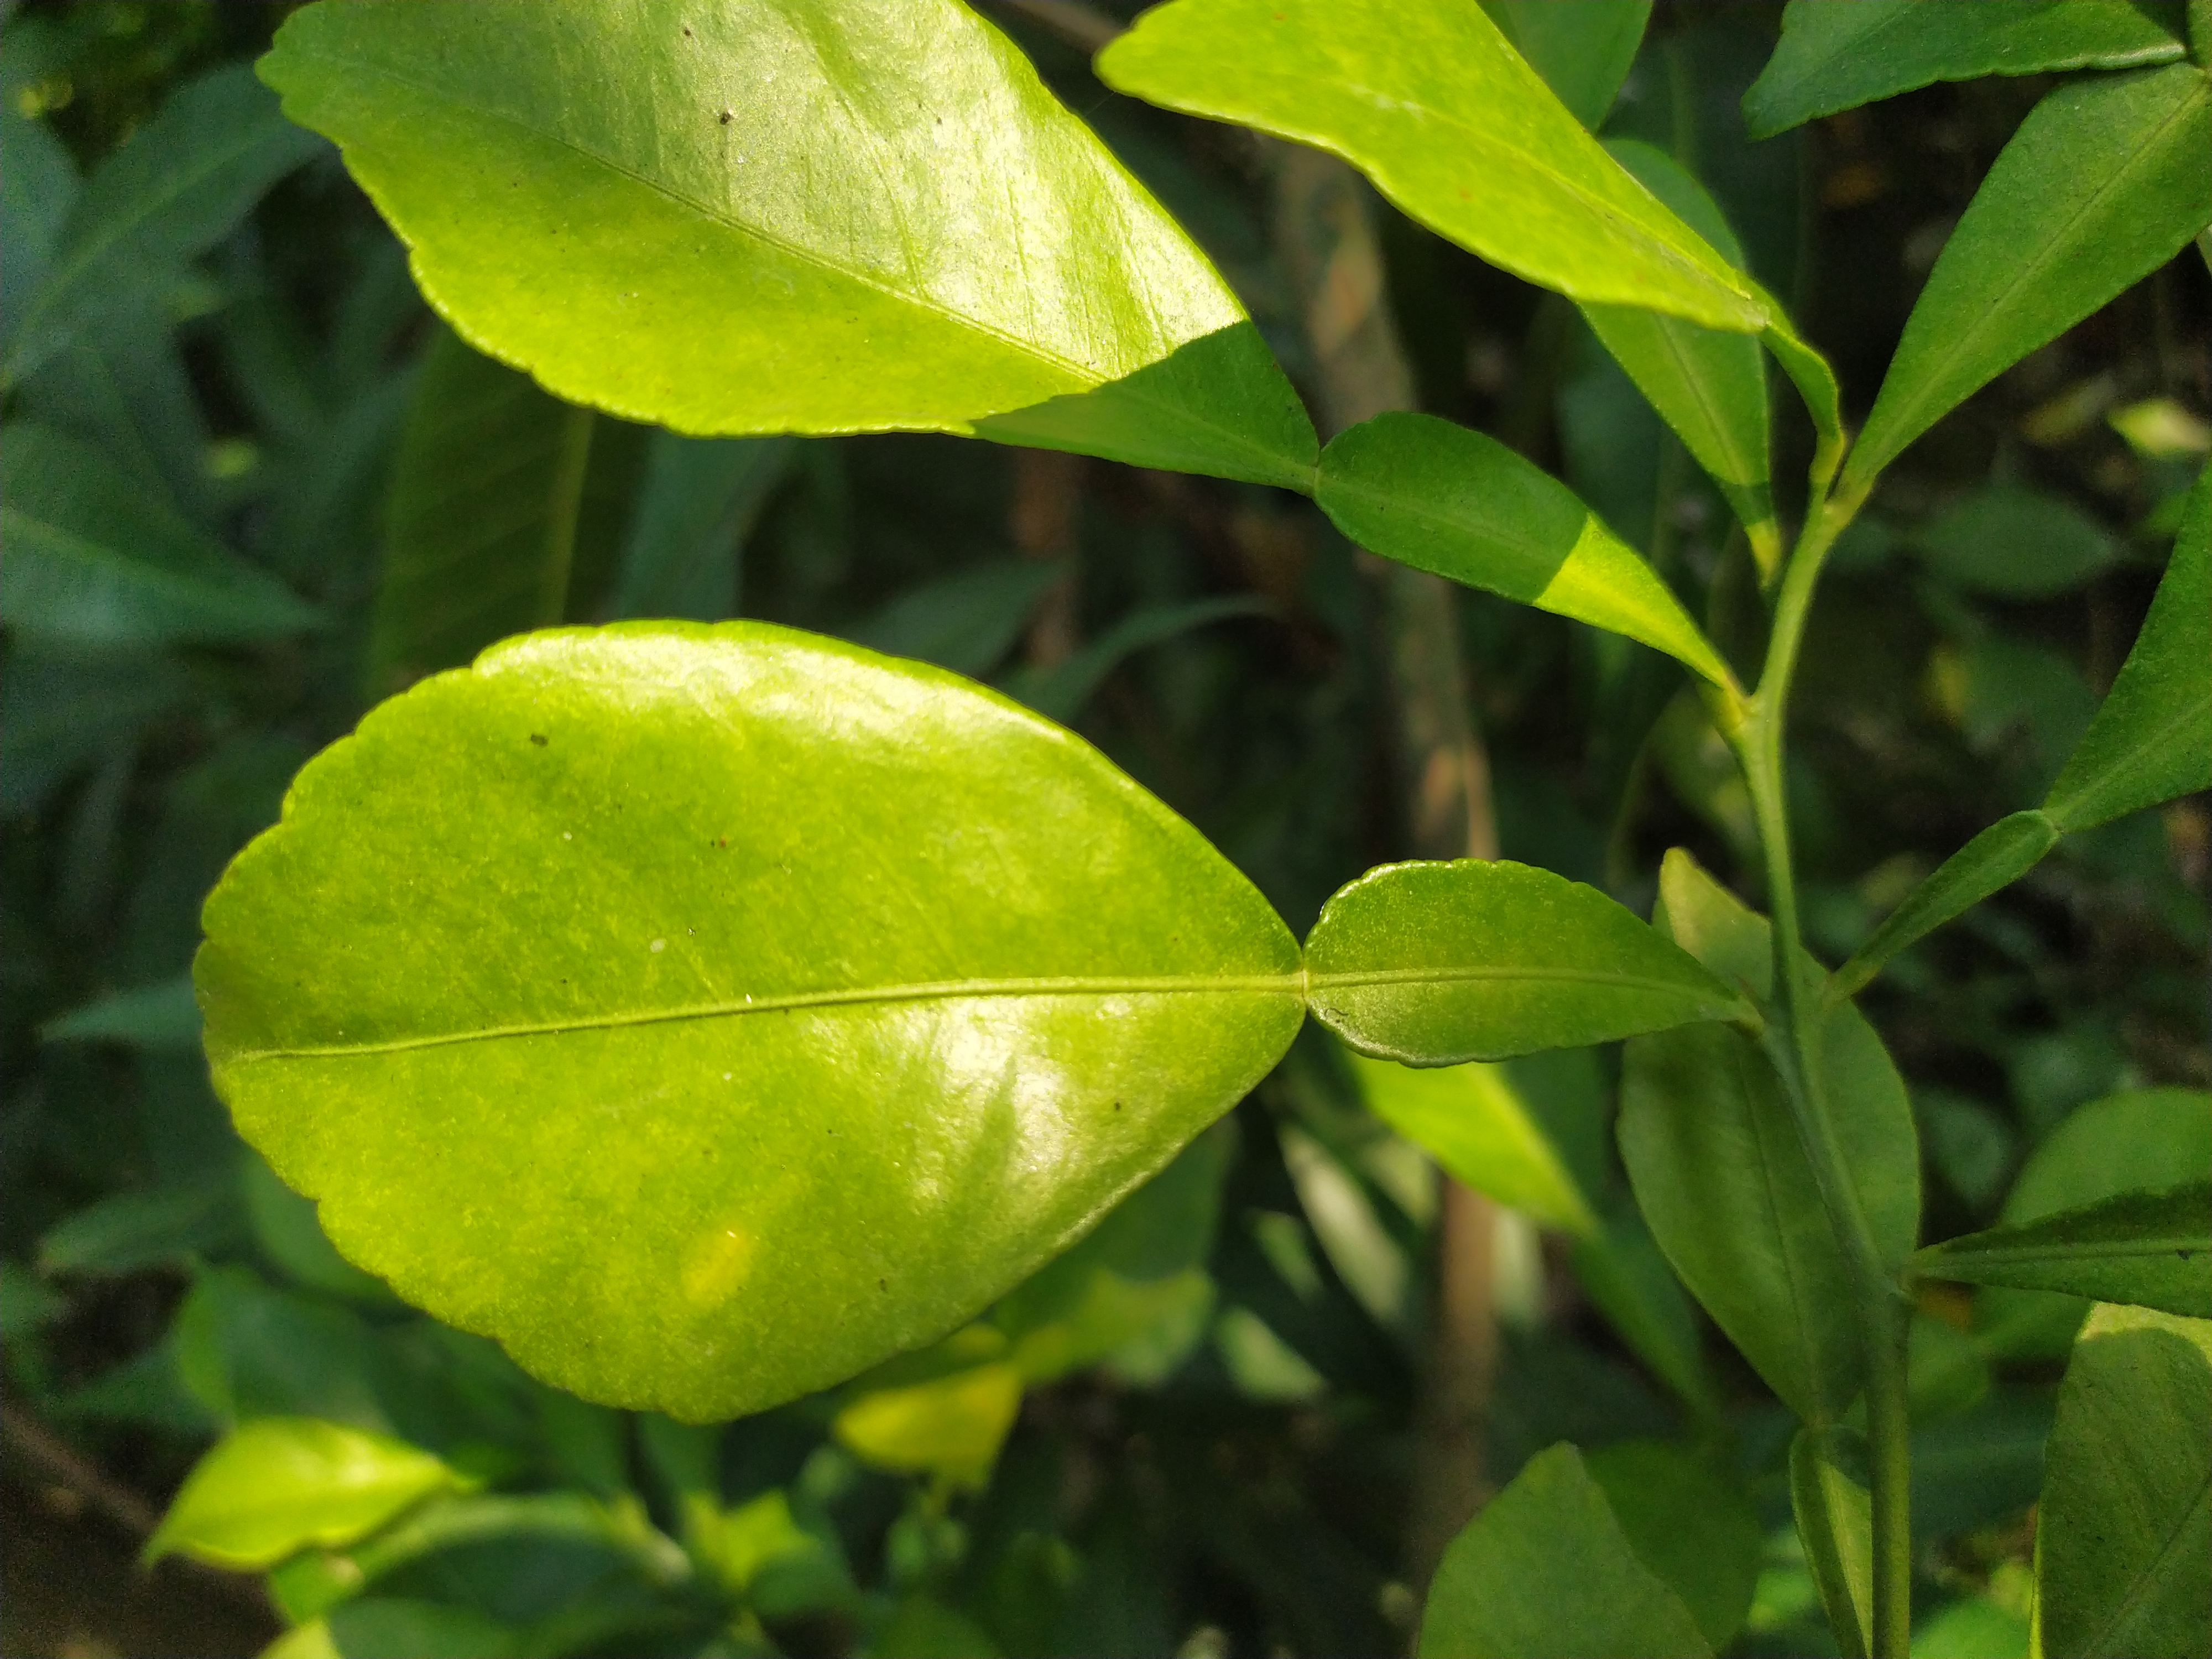
Mandarin leaf variety: Nagpuri